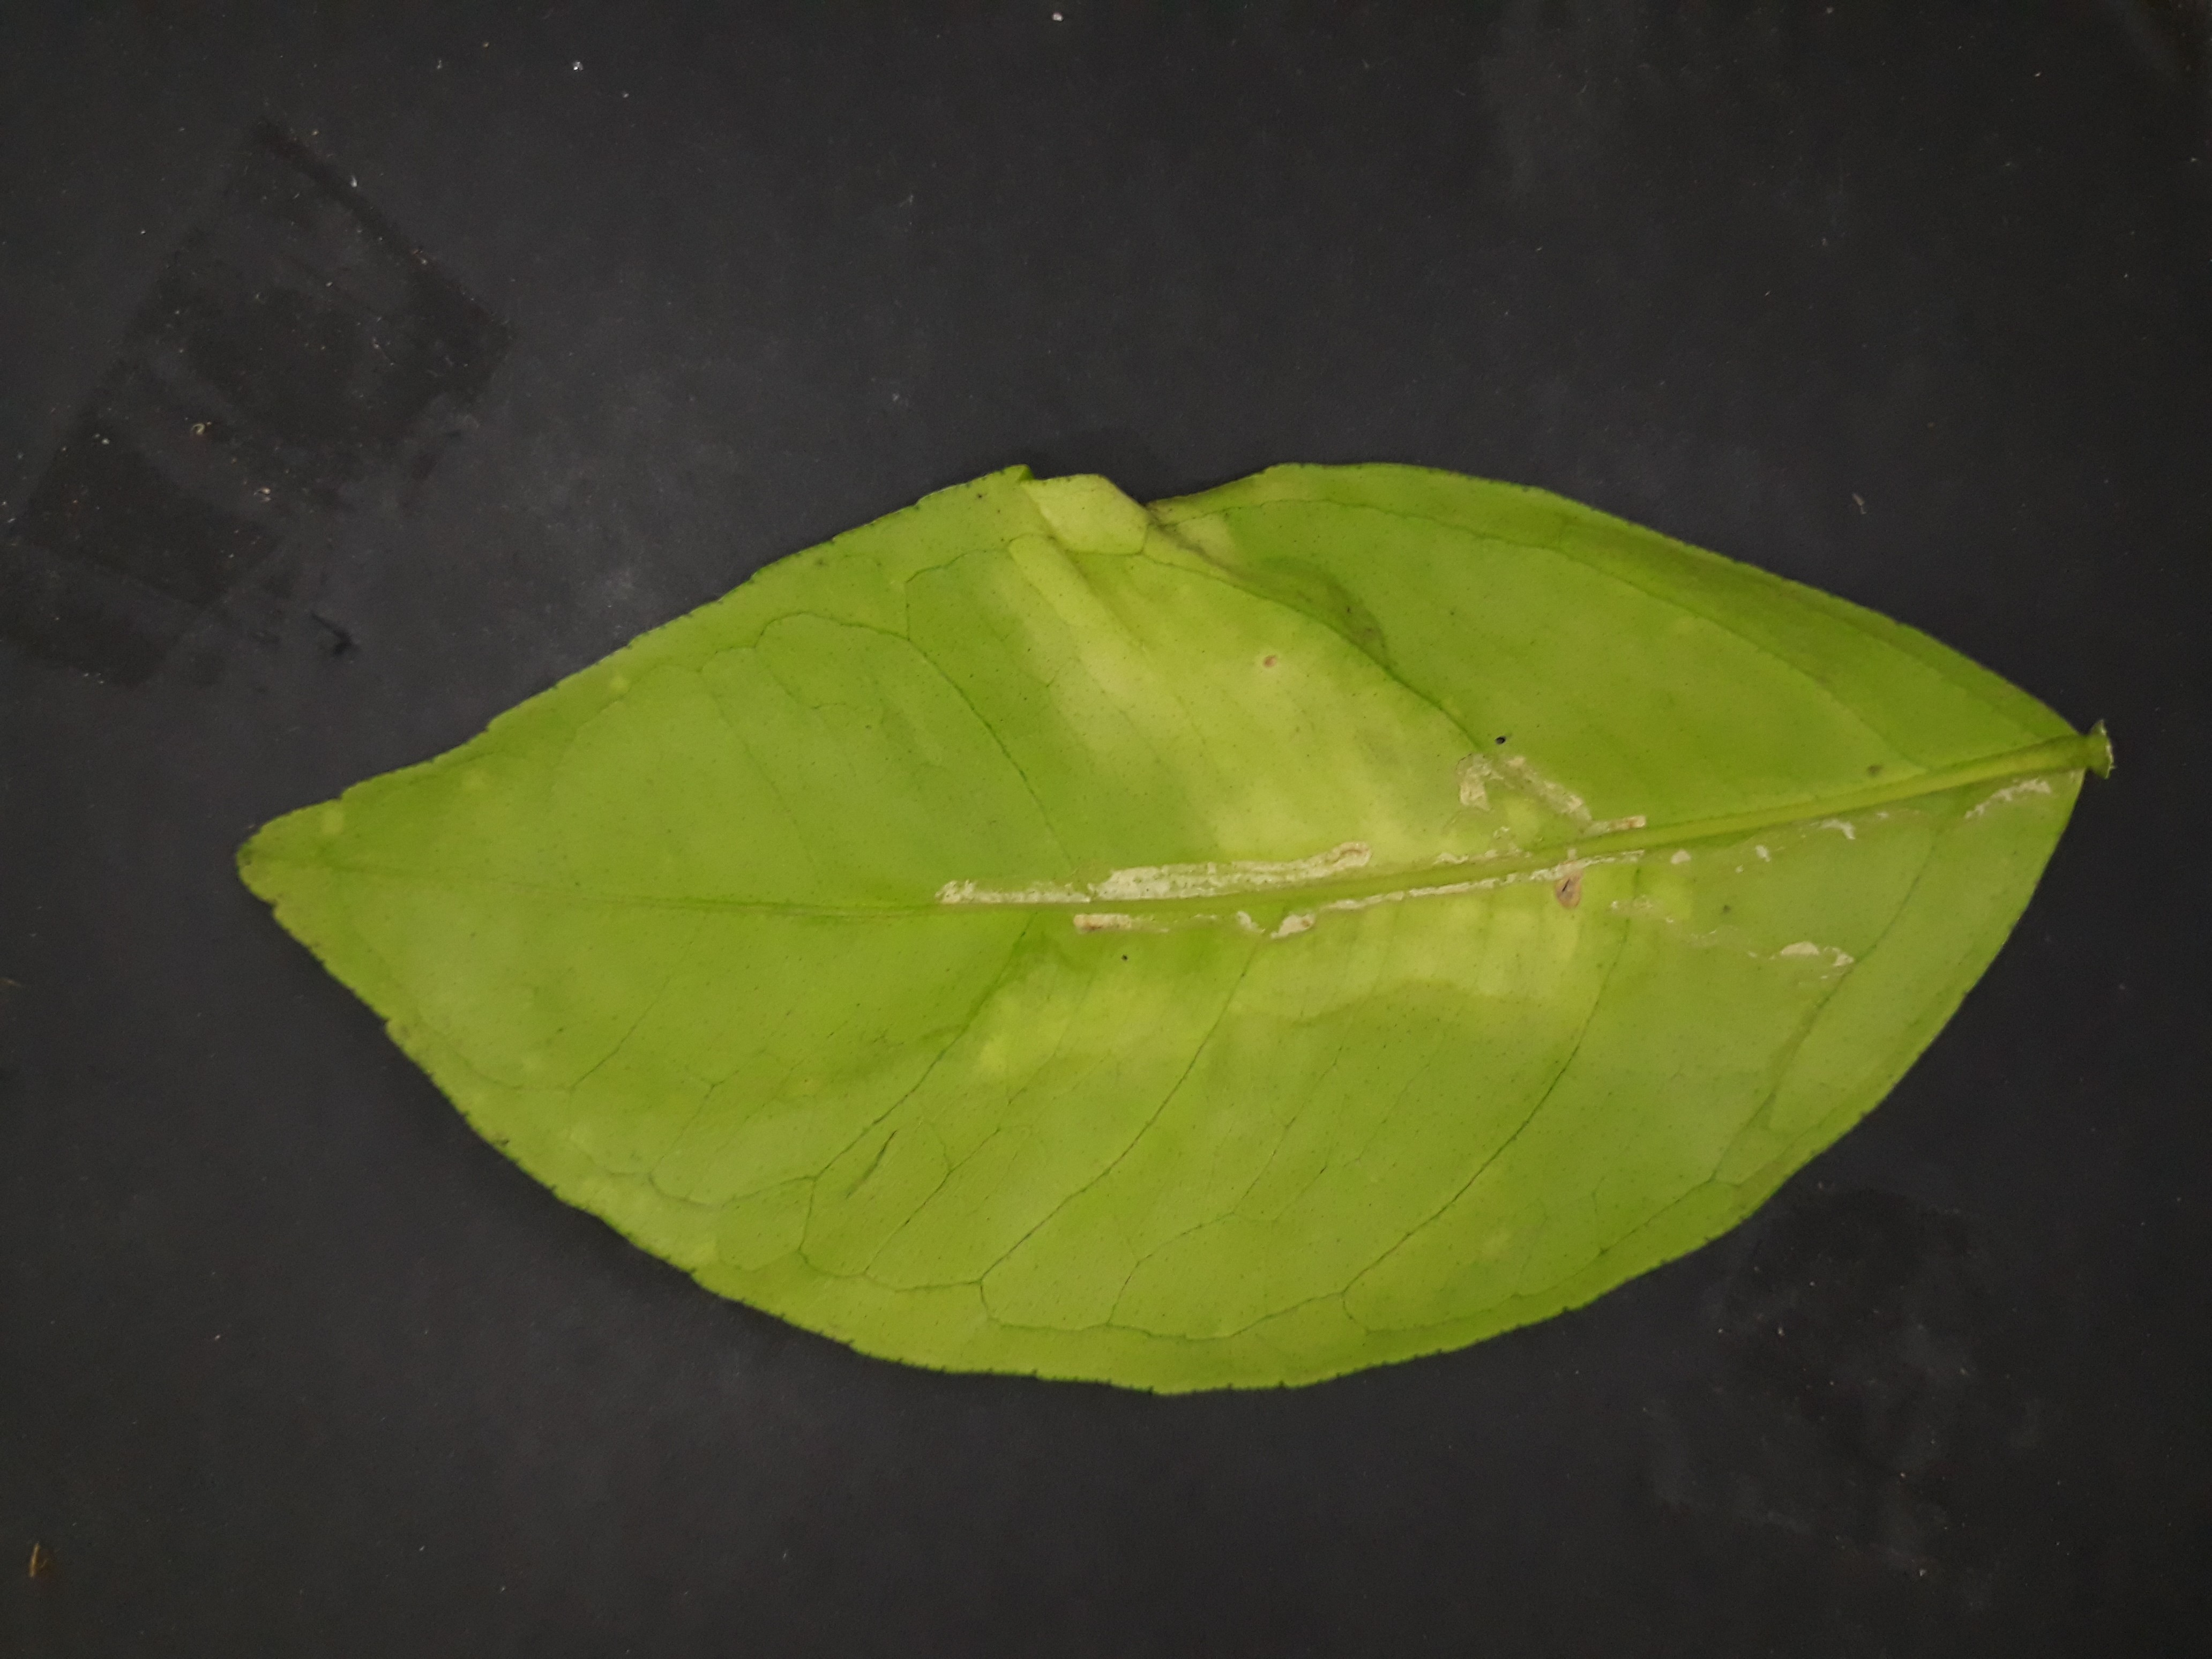
Label: Citrus_leafminer